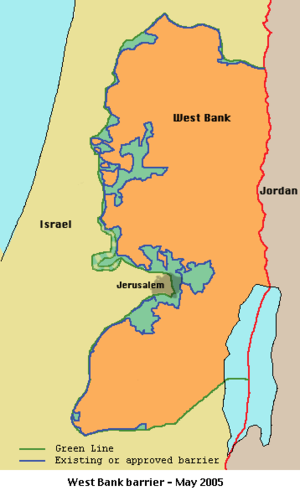
Israels separationszone
Barriere linieføringen, maj 2005. Separationszonen, området mellem den Grønne Linje og barrieren, er farvet blå
Israels separationszone er en betegnelse brugt til at referere til det område på Vestbredden, som befinder sig øst for den Grønne Linje og vest for Israels separationsbarriere.